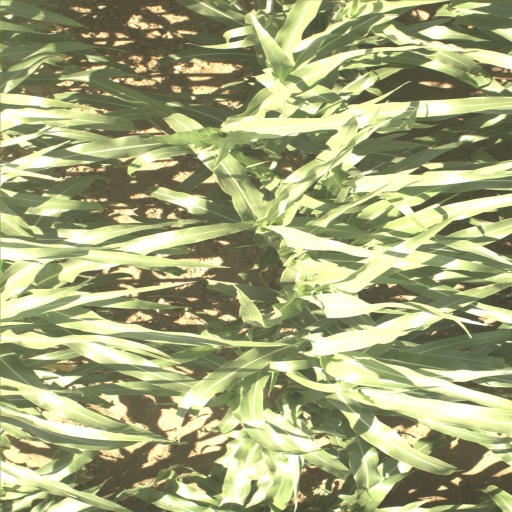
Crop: sorghum